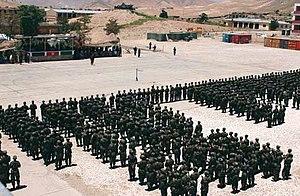
L’Armée nationale afghane est la dénomination des troupes terrestres des forces armées afghanes créée pendant la guerre d'Afghanistan à partir de 2002 avec l'aide de l'OTAN.